Self Esteem (musician)

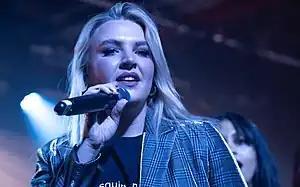
Taylor performing in October 2021

Rebecca Lucy Taylor (born 15 October 1986), also known by her stage name Self Esteem, is an English musician, songwriter and actress. First known as one half of the band Slow Club, she launched a solo career as Self Esteem with the single "Your Wife" in 2017, followed by the studio albums "Compliments Please" in 2019, "Prioritise Pleasure" in 2021 and "A Complicated Woman" in 2025. A multi-instrumentalist, vocalist, songwriter and theatre composer, she won the 2021 "BBC Music Introducing" Artist of the Year Award and achieved a nomination for the Mercury Prize in 2022 with "Prioritise Pleasure". From September 2023 to March 2024 she performed the lead role of Sally Bowles in the West End production of "Cabaret".